Parts per Billion

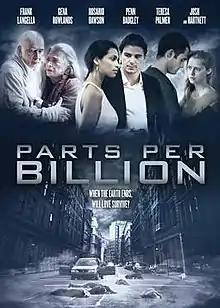
Preview Poster

Parts per Billion is a 2013 American romantic drama written and directed by Brian Horiuchi. It stars an ensemble cast comprising Frank Langella, Gena Rowlands, Rosario Dawson, Penn Badgley, Teresa Palmer, and Josh Hartnett as three loosely connected couples who must deal with a looming biological attack.